SS Exodus

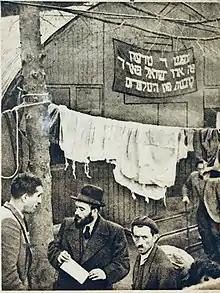
Rabbi Shlomo Zev Zweigenhaft (center with hat) speaking to Captain Ike Aronowicz of the Exodus (left) outside a Nissen hut during a visit to a DP camp in Poppendorf

During the journey, the people aboard "Exodus 1947" prepared to be intercepted. The ship was divided into sections crewed by different groups, and each practiced resistance sessions. Her defences were augmented with sandbags around her wheelhouse and chicken wire along her upper decks. Small arms were issued to key personnel. As "Exodus 1947" neared Palestinian territorial waters, her Royal Navy escort was increased to five destroyers and two minesweepers, led by the light cruiser .